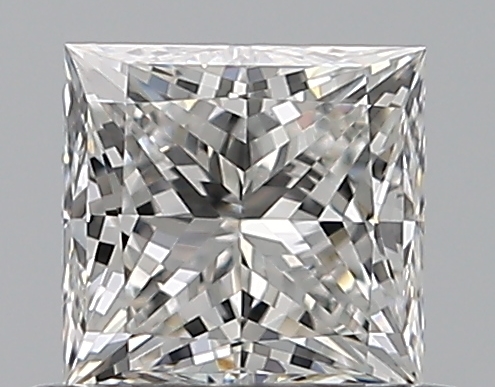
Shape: princess
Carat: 0.51
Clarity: VVS2
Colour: F
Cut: EX
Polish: EX
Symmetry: VG
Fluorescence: N
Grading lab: GIA
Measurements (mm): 4.36 x 4.24 x 3.09